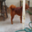
Label: dog